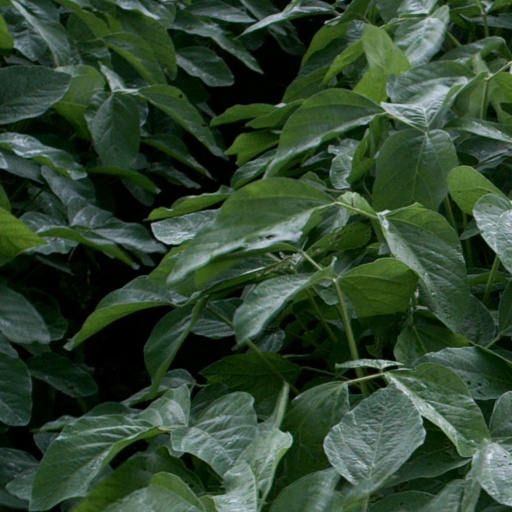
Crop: soybean